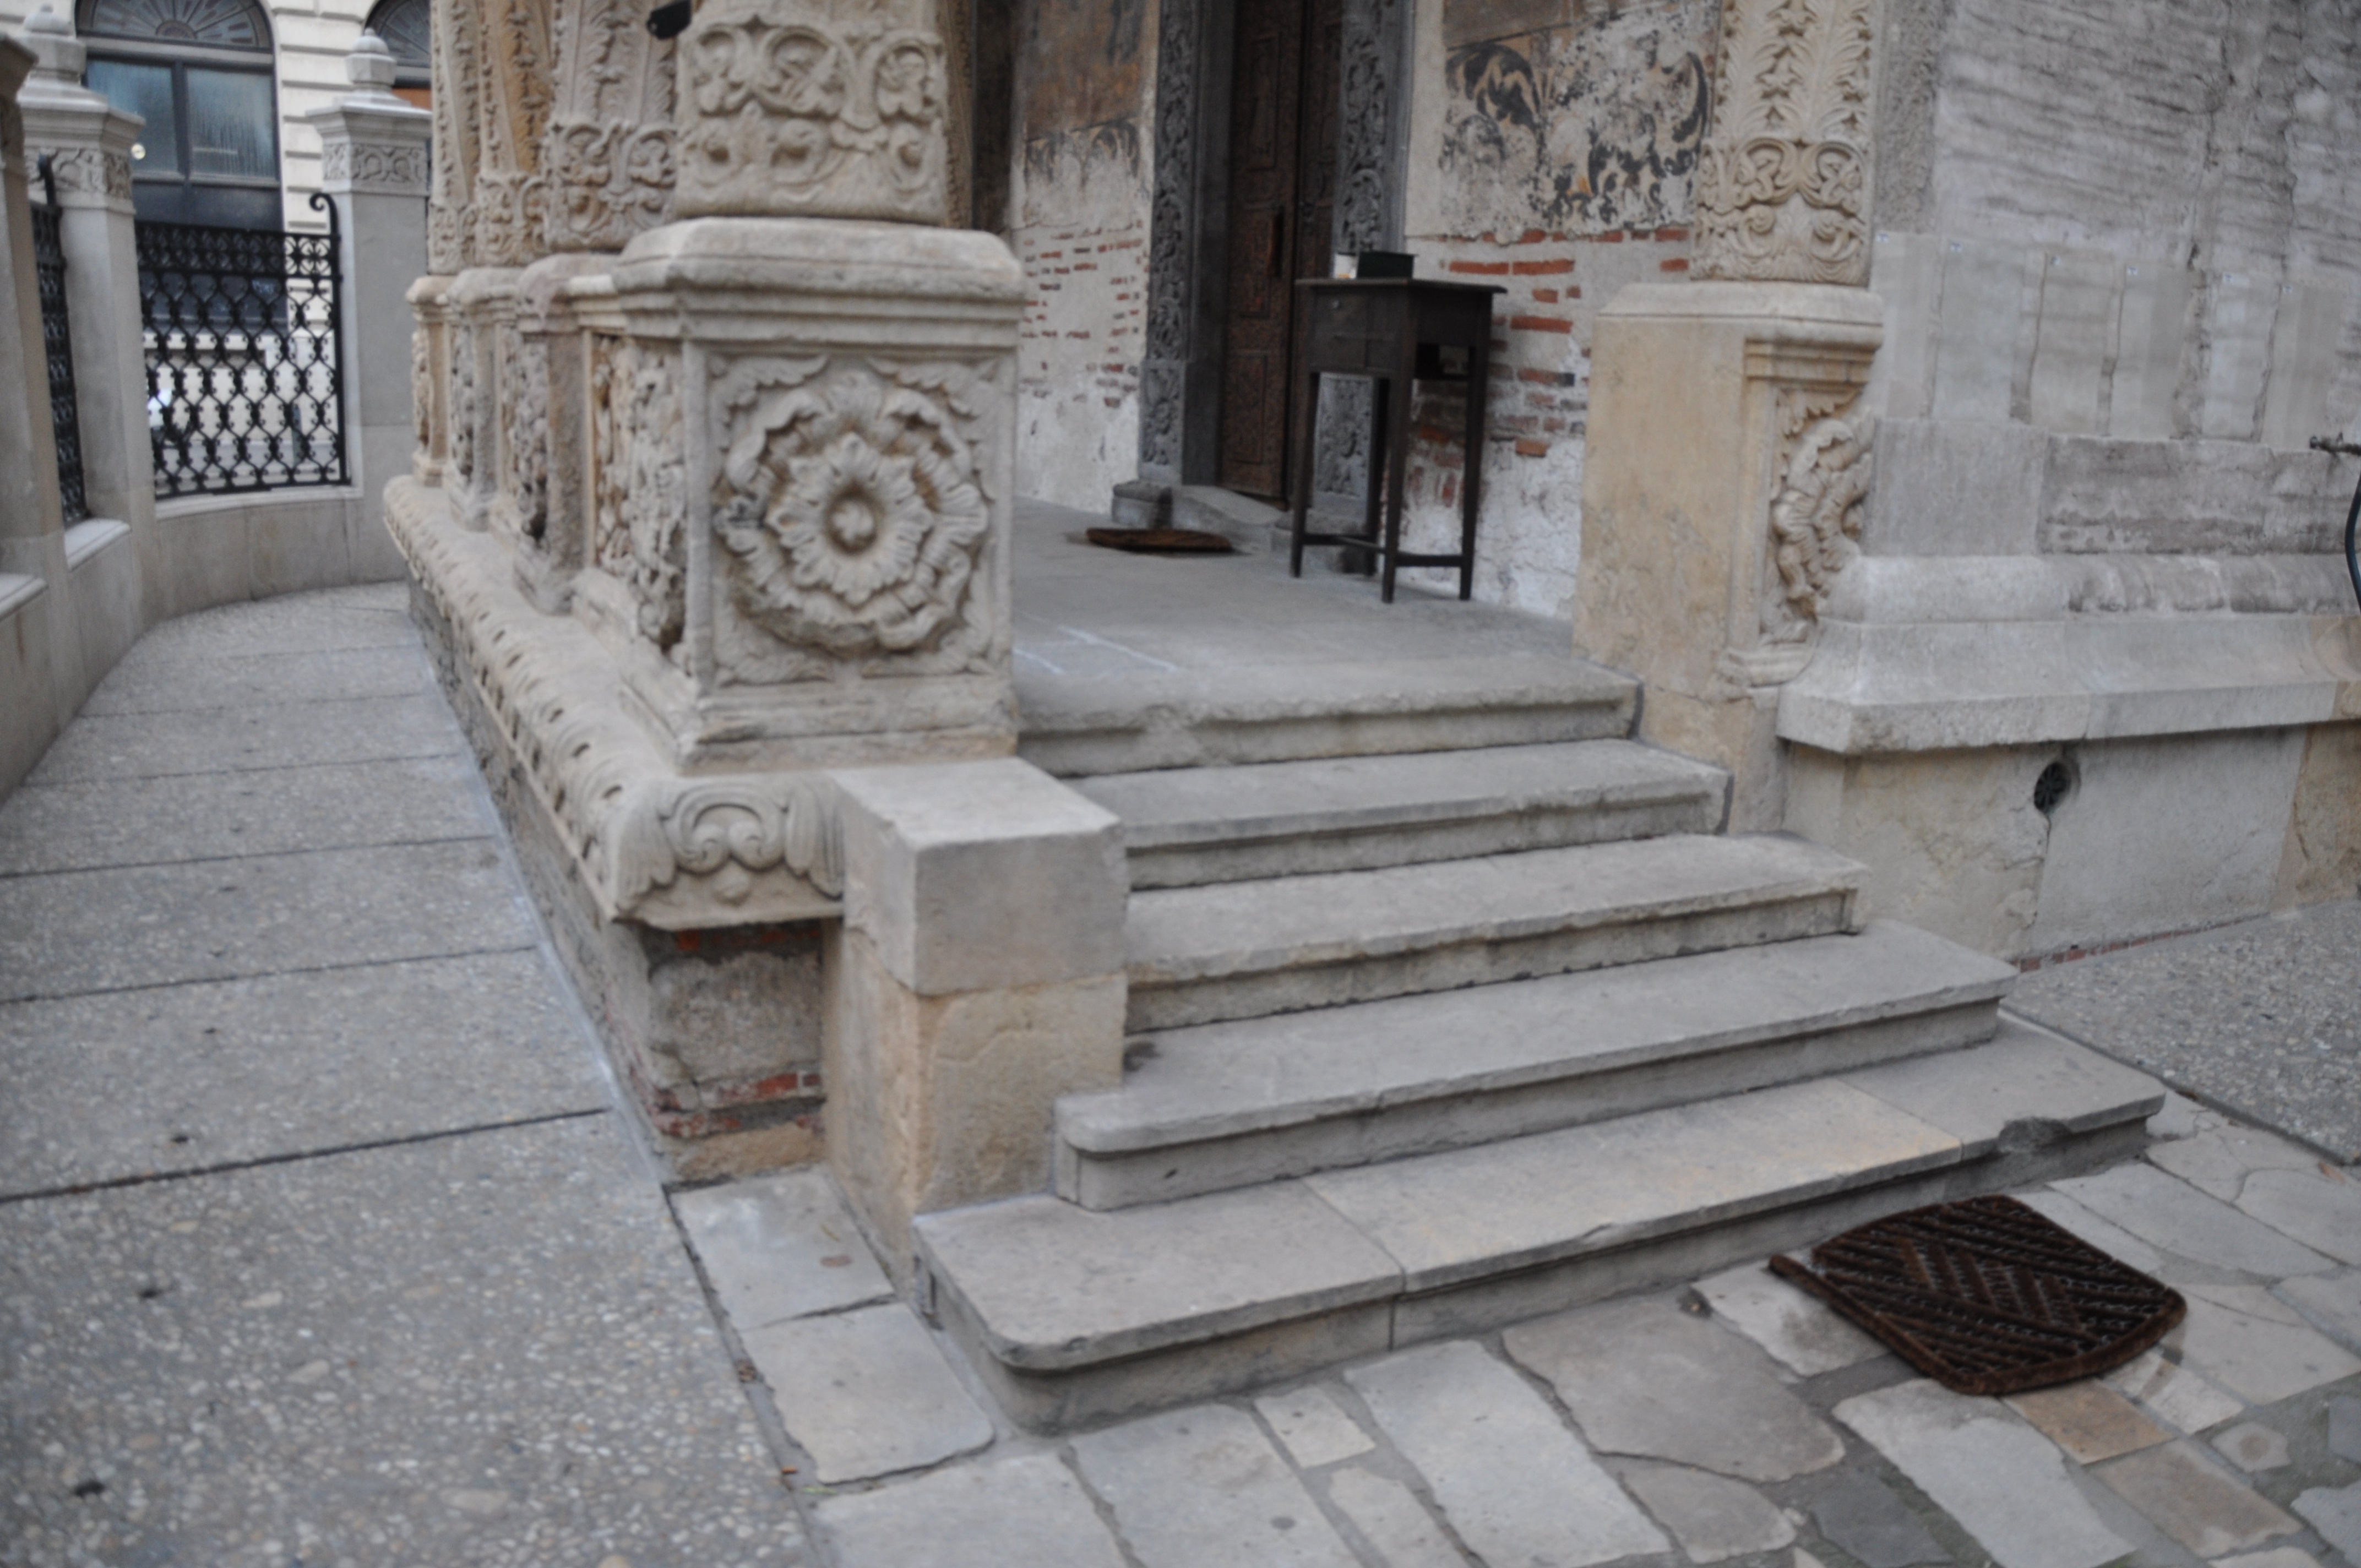
architecture, structure, photography, building, wall, monument, photo, europe, column, religion, church, christian, photos, religious, free, de, temple, stairs, monastery, churches, fotografie, christianity, romana, orthodox, eastern, romania, bucharest, convent, bor, biserica, arhitectura, orthodoxy, romanian, ortodoxa, patrimoniu, ortodox, manastirea, manastire, ortodoxia, ortodoxie, ecclesiastical, bisericeasc, cladire, edificiu, bucuresti, centrulvechi, lipscani, lmibiiaa19464, stavro, stavropoleos, brancovenesc, 1724, cre tinism, cre tin, flooring, stone carving, ancient history, baluster